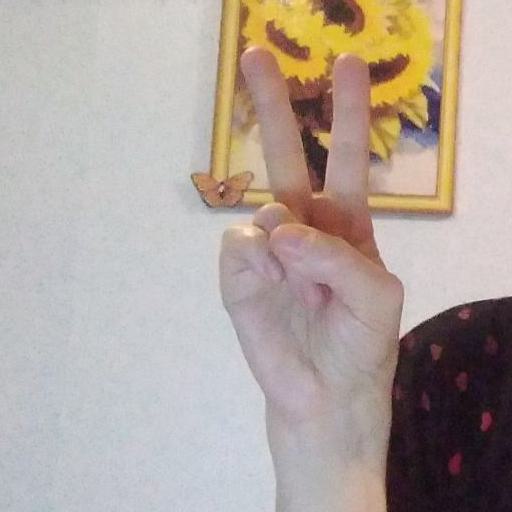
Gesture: peace